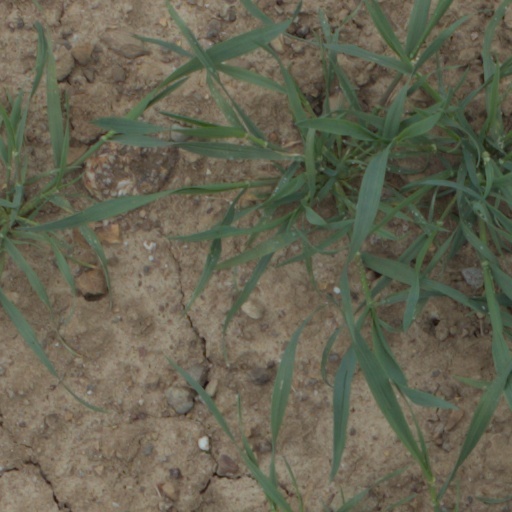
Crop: wheat